List of Narcissus horticultural divisions

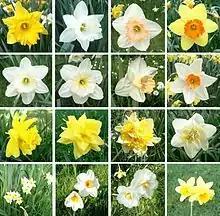
Narcissus cultivars have a wide range of colours, sizes and proportions of corona to perianth

The List of "Narcissus" horticultural divisions is a classification of the cultivated varieties of the genus "Narcissus", which are predominantly spring perennial plants in the family Amaryllidaceae. Most species and cultivars are known by the common name daffodil, while a few are called jonquils.